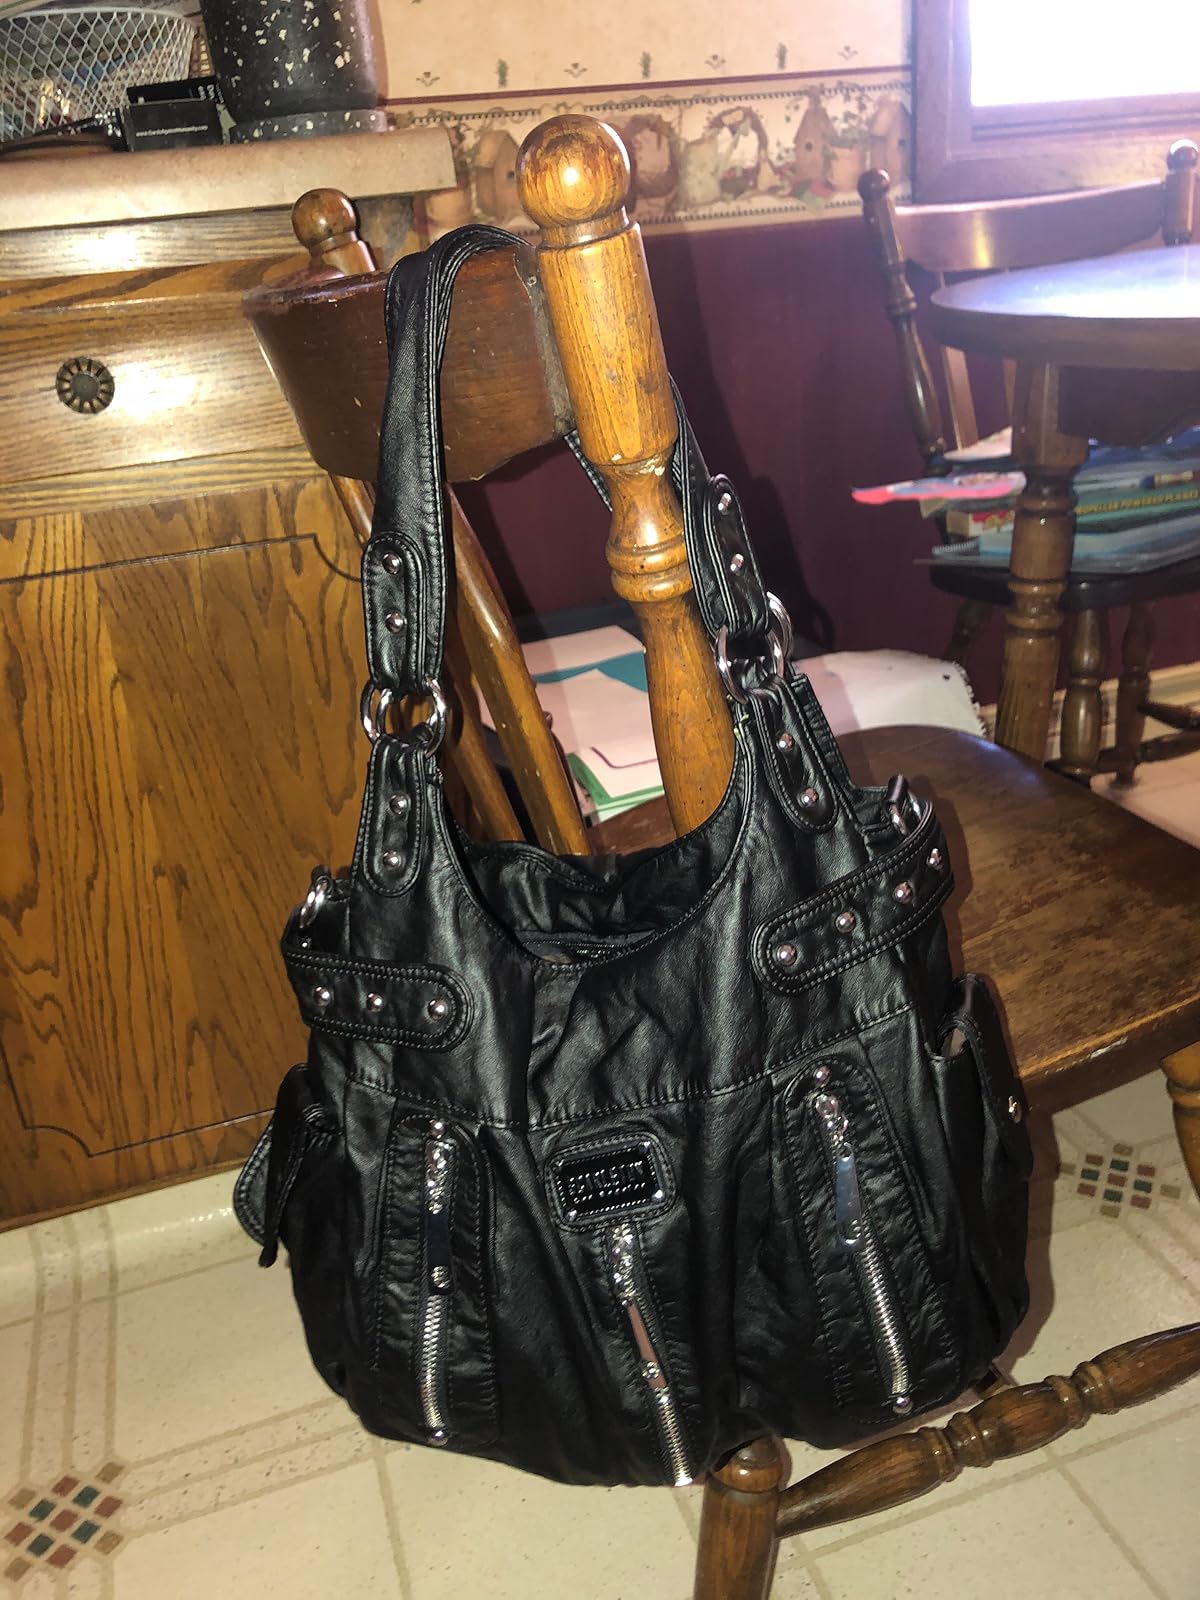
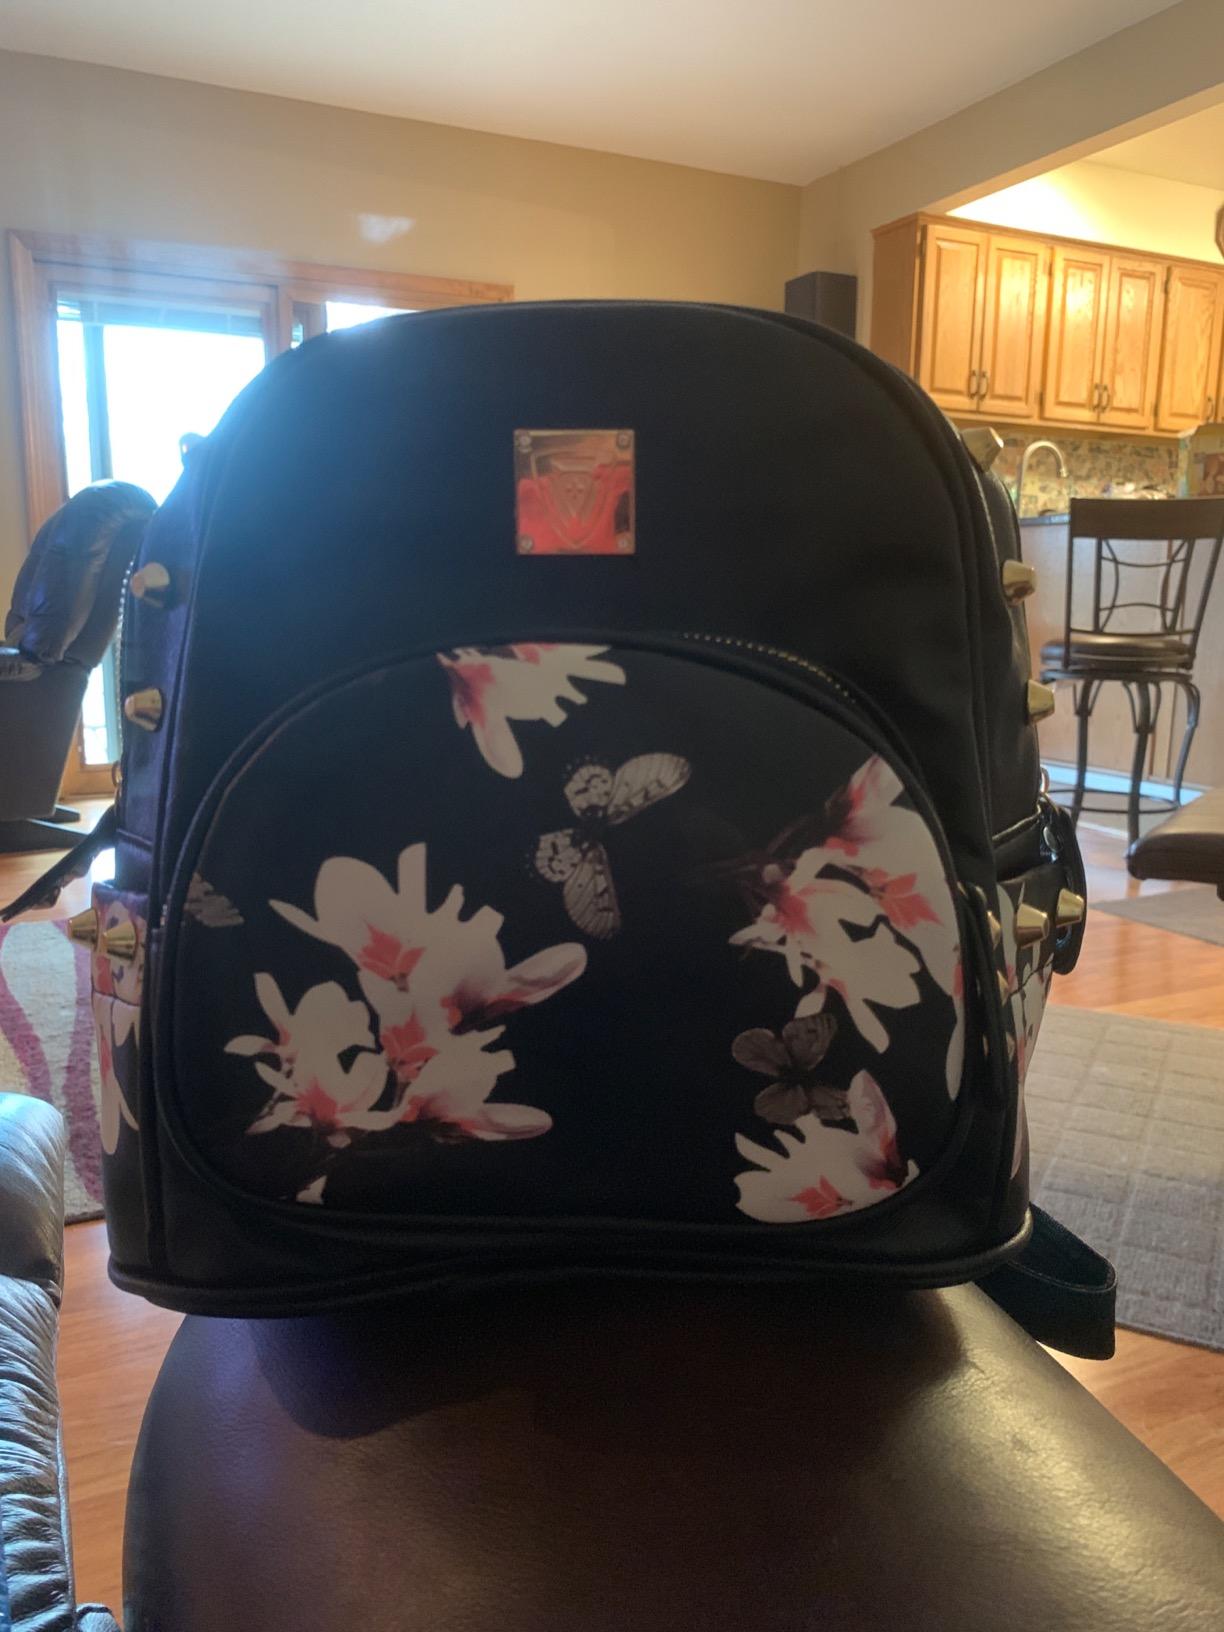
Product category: accessories_handbag
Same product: no